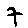
Label: 7